Jerry Lawler

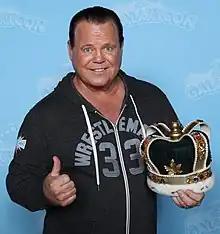
Lawler in 2020

Jerry O'Neil Lawler (born November 29, 1949), better known as Jerry "the King" Lawler, is an American retired color commentator and professional wrestler signed to WWE under a Legends contract.